The Bats (New Zealand band)

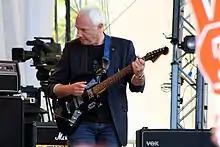
Mayor Bob Parker performing with The Bats at the Band Together Concert For Canterbury in October 2010

From 1995, The Bats took a break, with band members concentrating on raising families and on other musical projects. Scott joined his former band The Clean on a reunion tour, and released a solo album, "The Creeping Unknown", in 2001, while Woodward, Kean and Grant formed another band, Minisnap. In 2000 the compilation album "Thousands Of Tiny Luminous Spheres" was released on Flying Nun Records. The Bats continued to play occasional gigs, often opening as Minisnap and finishing with the full Bats lineup.